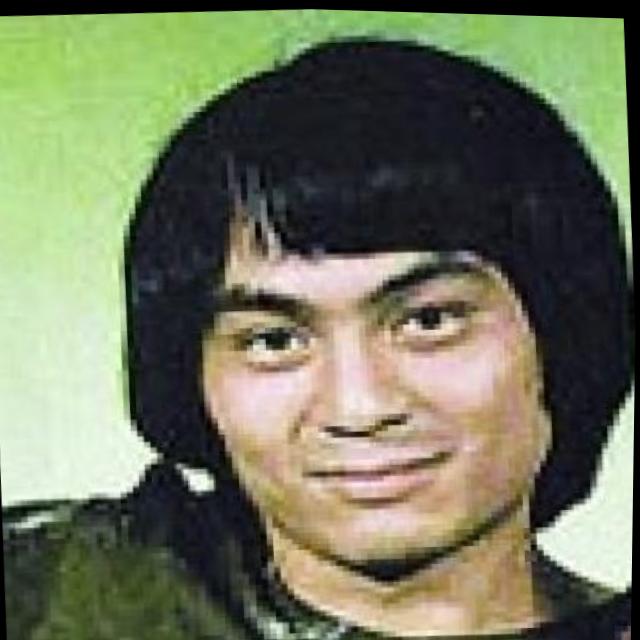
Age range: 21-44